Johann Friedrich von Eschscholtz

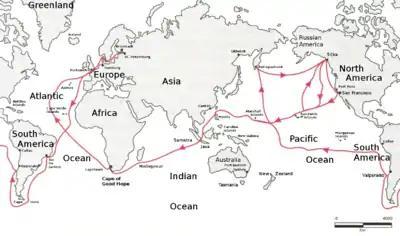
Eschscholtz's second voyage, 1823–1826.

In 1823, Kotzebue was commissioned to return to the North Pacific to resupply Kamchatka and then proceed to Alaska to protect the Russian American Company from smugglers. Eschscholtz accepted an offer to participate in this second voyage and left Kronstadt on 28 July 1823 aboard the "Predpriaetie" ("Enterprise"). Again Eschscholtz amassed significant collections of natural history specimens, especially insects. Substantial insect collections were made in Hawaii, Alaska, and California. After a voyage of three years, the expedition returned home in July 1826.